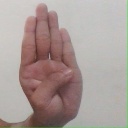
अक्षर: ब